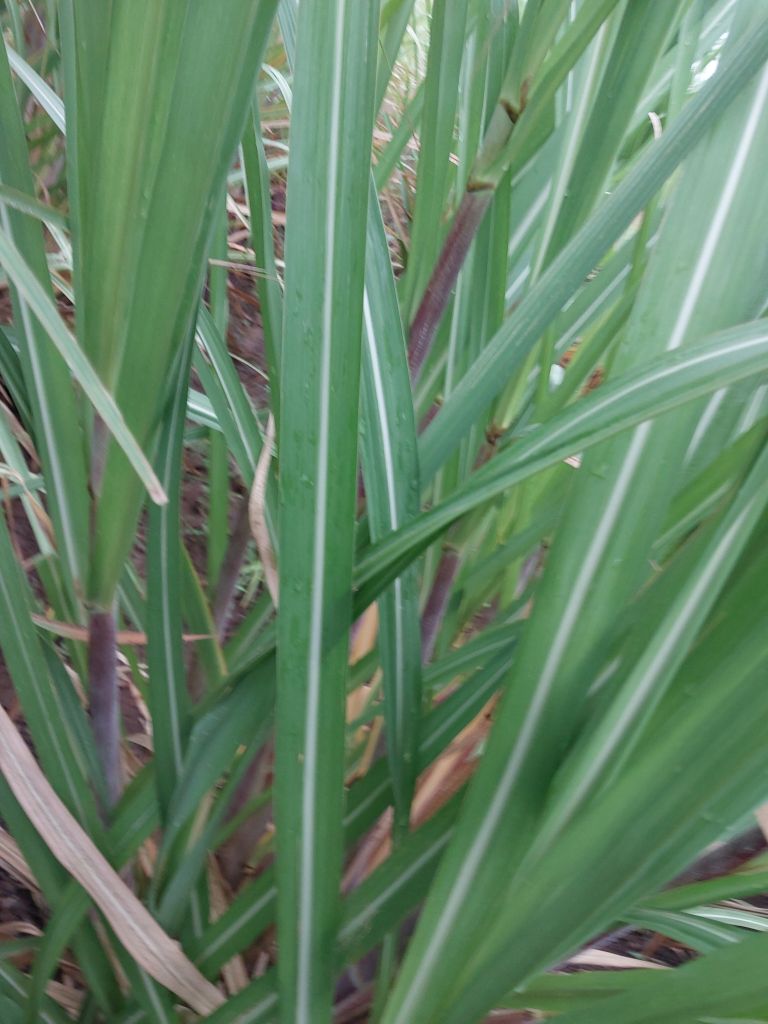
Label: Healthy